Living My Life

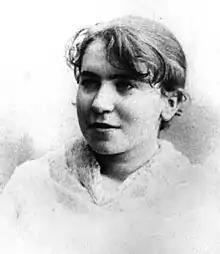
Emma Goldman in 1886

Goldman begins "Living My Life" with her arrival in New York City on August 8, 1889—the day she said she began her life as an anarchist. She does not express her autobiography chronologically, as she considered her first twenty years to be something of a previous life. As Goldman recalls, "All that had happened in my life until that time was now left behind me, cast off like a worn-out garment." "Living My Life" reflects upon Goldman's time prior to New York as a means of explaining her principles and conversion to anarchy. For instance, she describes her employment in a Rochester clothing factory as an introduction to her antagonism toward industrial labor. Goldman claimed to work ten and a half hours a day and earned $2.50 a week, not unusual for the time. After she asked the owner for a raise, she was rebuffed; she left to find work elsewhere. Feeling alone in America, in 1887 Goldman "consented" to marry Jacob Kershner, a fellow Jewish immigrant. This marriage, however, would not survive long. While Goldman attributes her husband's disinterest in books and his growing interest in gambling toward their antagonism, the realization of his impotence was the breaking point for Goldman. She recalled being left in "utter bewilderment" on her wedding night. Goldman recalls being "saved from utter despair" in Rochester only by her fascination with the events at Haymarket and her subsequent move to New York City.